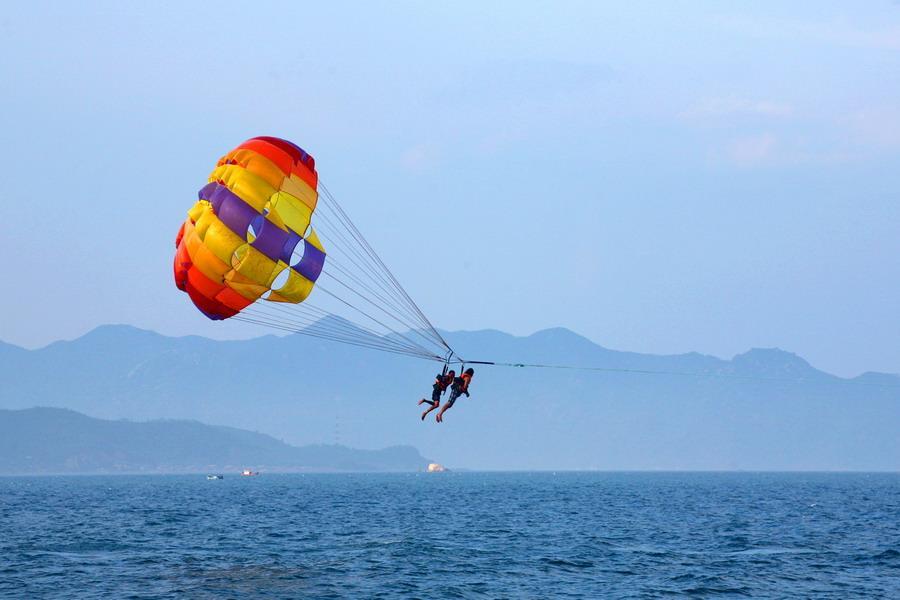
có hai người đang xuất hiện gần chiếc dù ở trên biển